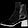
Label: Ankle boot